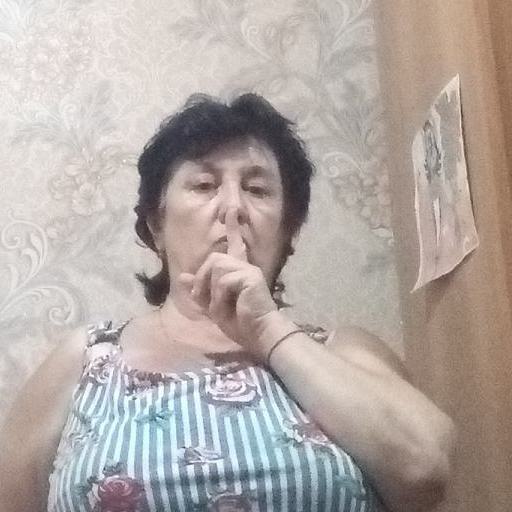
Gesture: mute